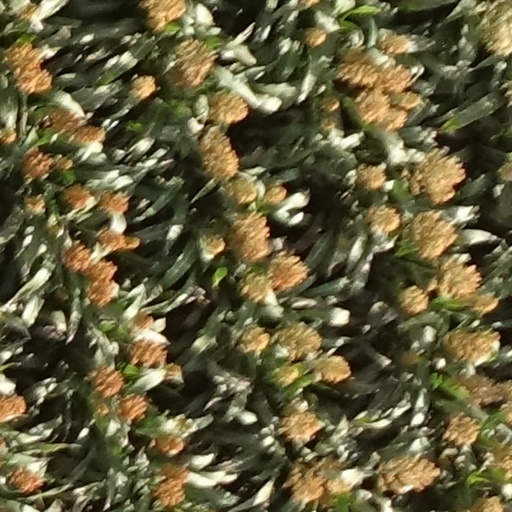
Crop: sorghum